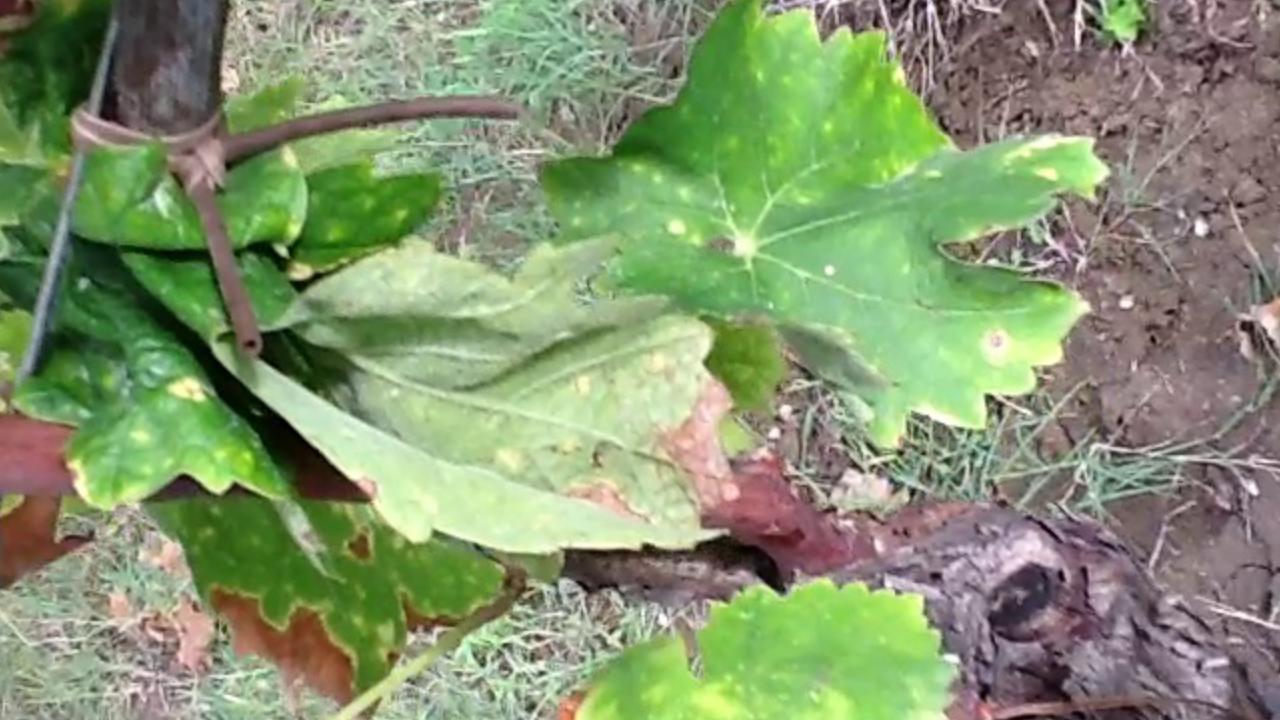
Label: esca